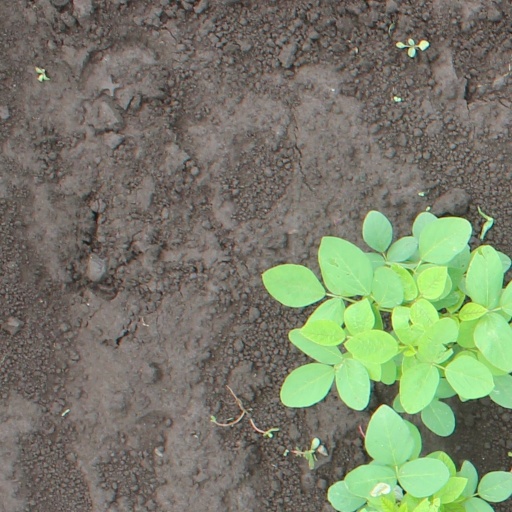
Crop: soybean